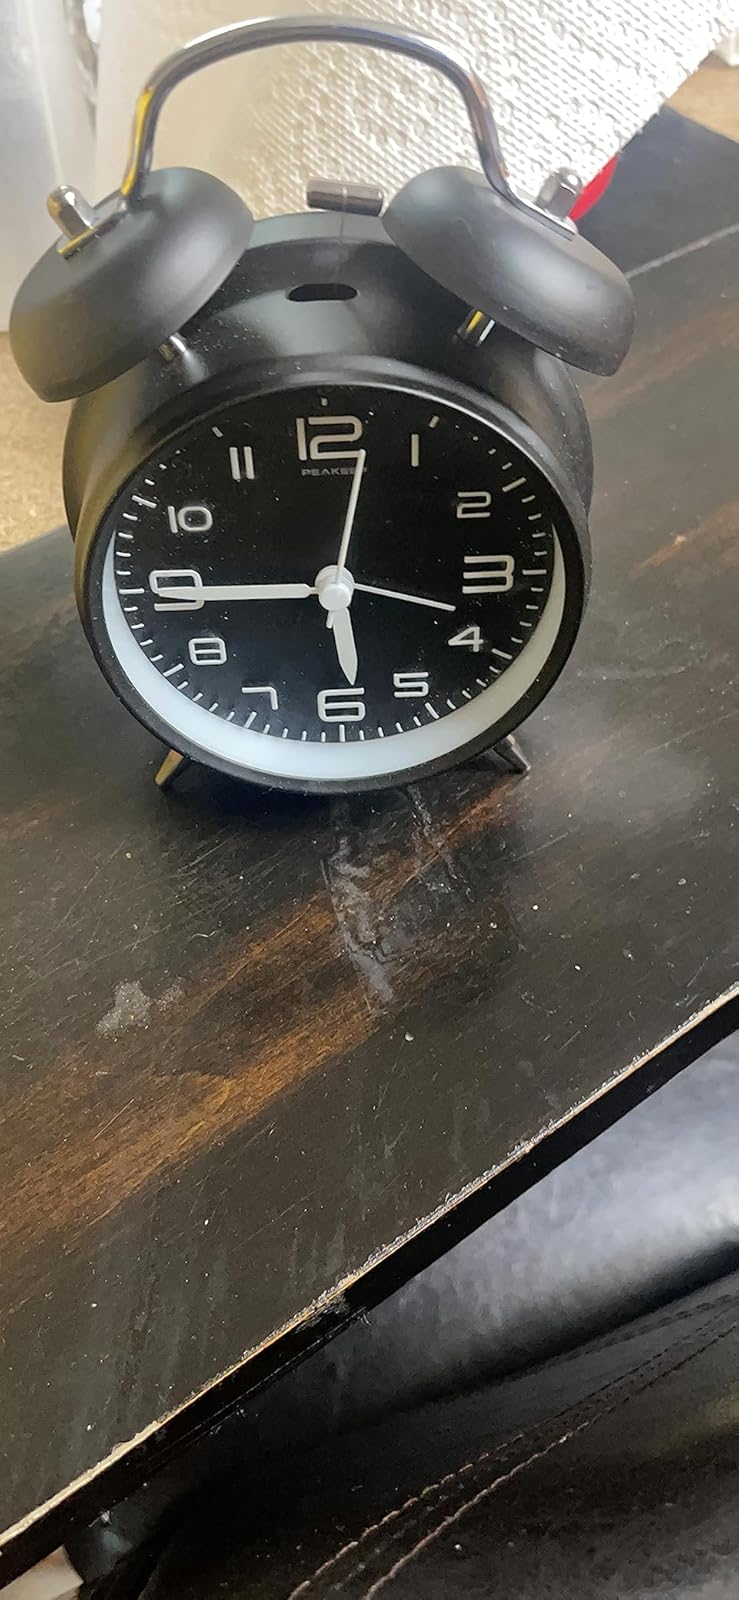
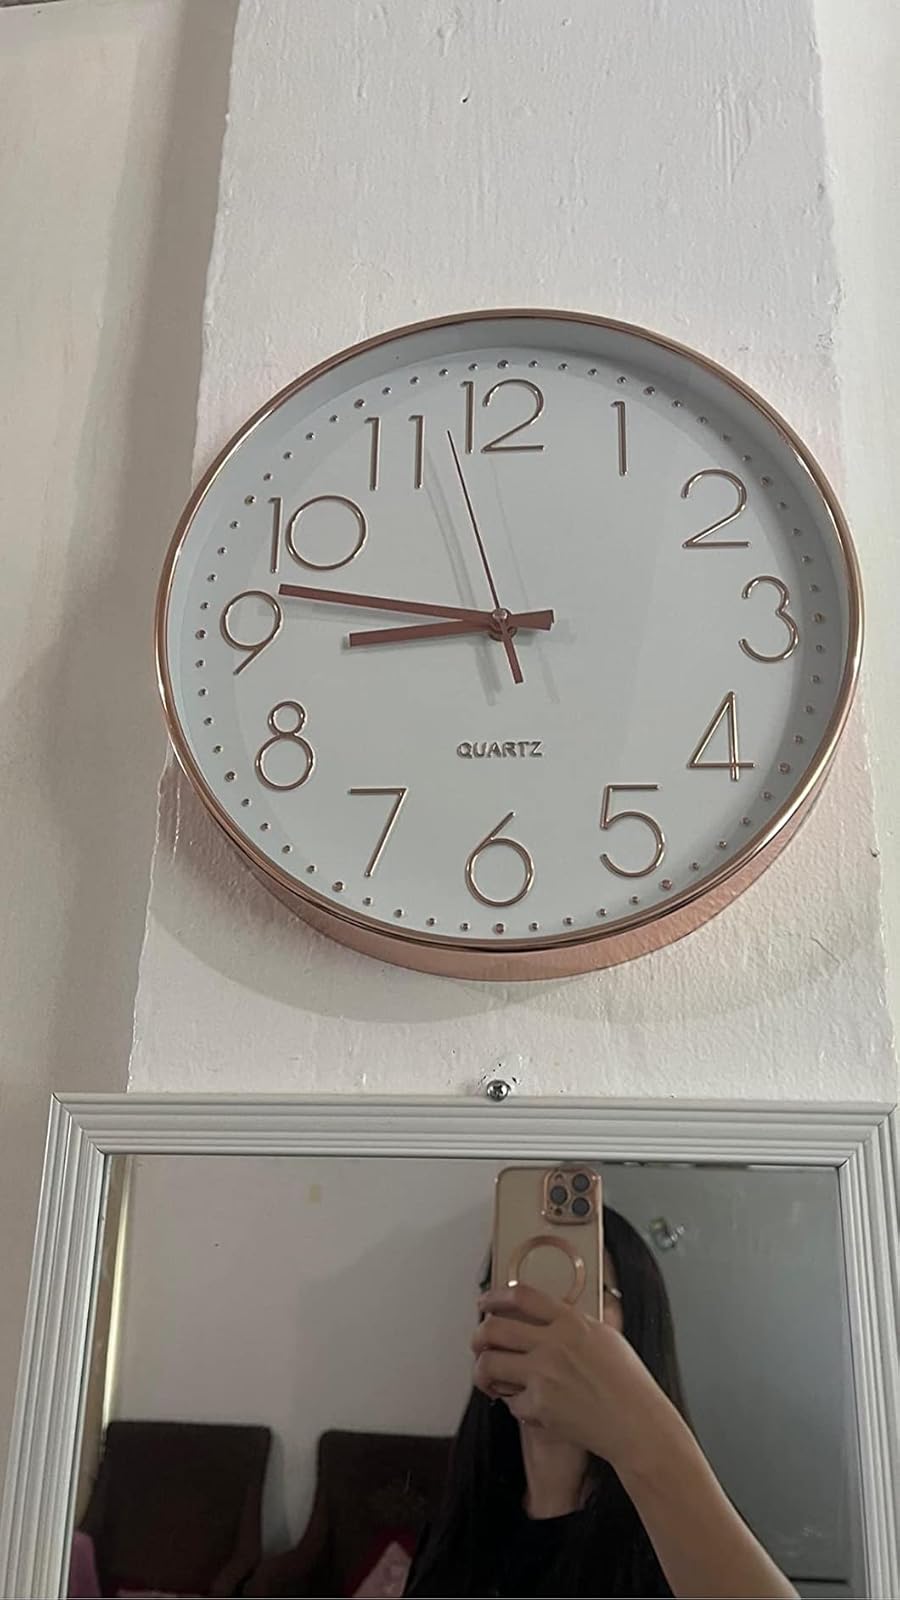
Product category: clock
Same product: no